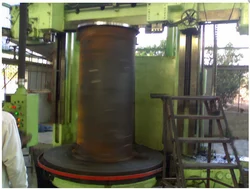
Label: Pipe_Manufacturing